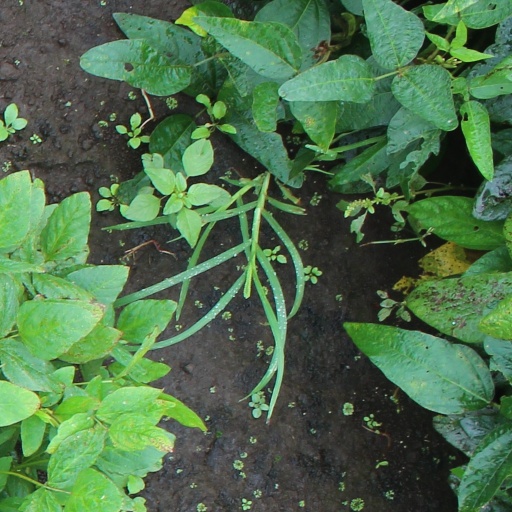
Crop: soybean